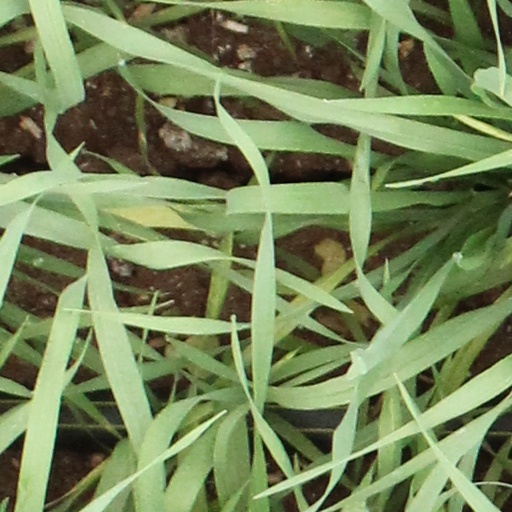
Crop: wheat